Daniel Woodley Prowse

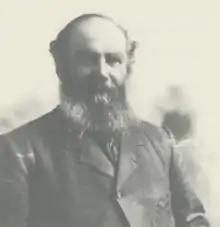
Judge Daniel W. Prowse

Daniel Woodley Prowse, (September 12, 1834 – January 27, 1914) was a lawyer, politician, judge, historian, essayist, and office holder.